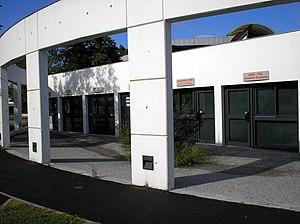
L’université de Pau et des pays de l’Adour est un établissement supérieur français multi-sites fondé en 1972 et basé dans le bassin et les pays de l'Adour ; principalement à Pau mais aussi à Bayonne et Anglet dans les Pyrénées-Atlantiques, à Tarbes dans les Hautes-Pyrénées et à Mont-de-Marsan dans les Landes. Elle dépend de l'académie de Bordeaux.